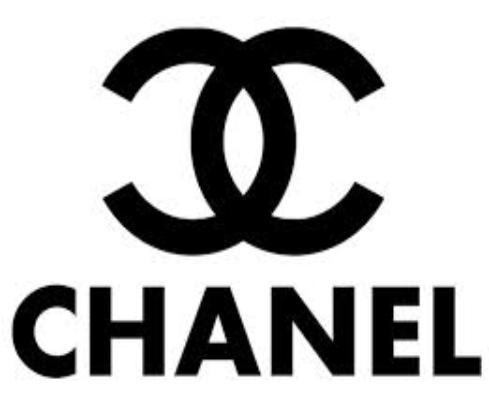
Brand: chanel
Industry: Clothes